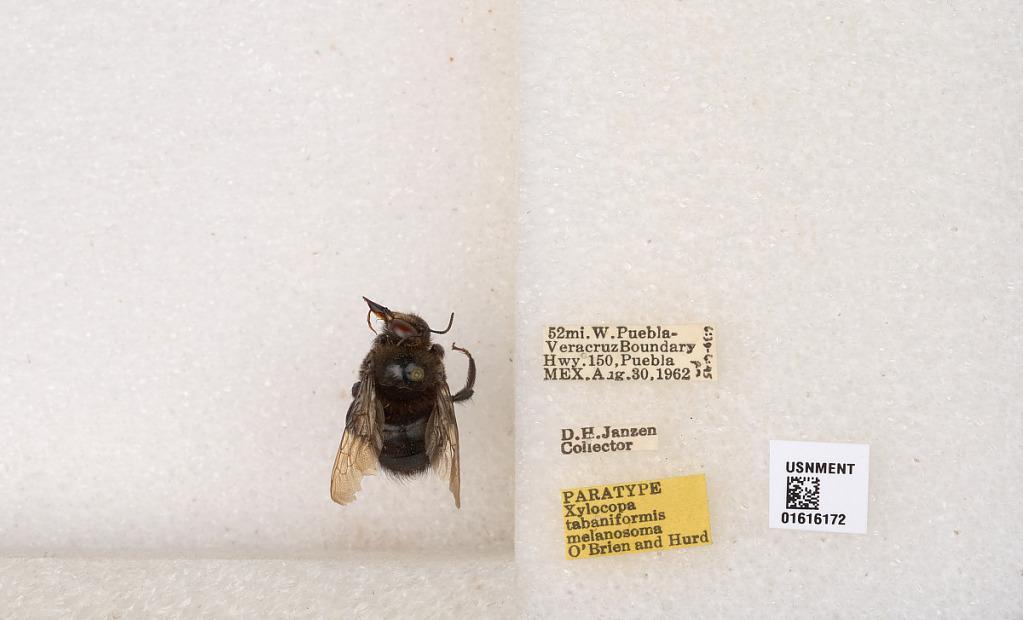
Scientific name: Xylocopa (Notoxylocopa) tabaniformis melanosoma O'Brien & Hurd
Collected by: D. Janzen
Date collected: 1962-8-30
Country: Mexico
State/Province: Puebla
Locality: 52 mi. W. Puebla-Veracruz Boundary Hwy. 150